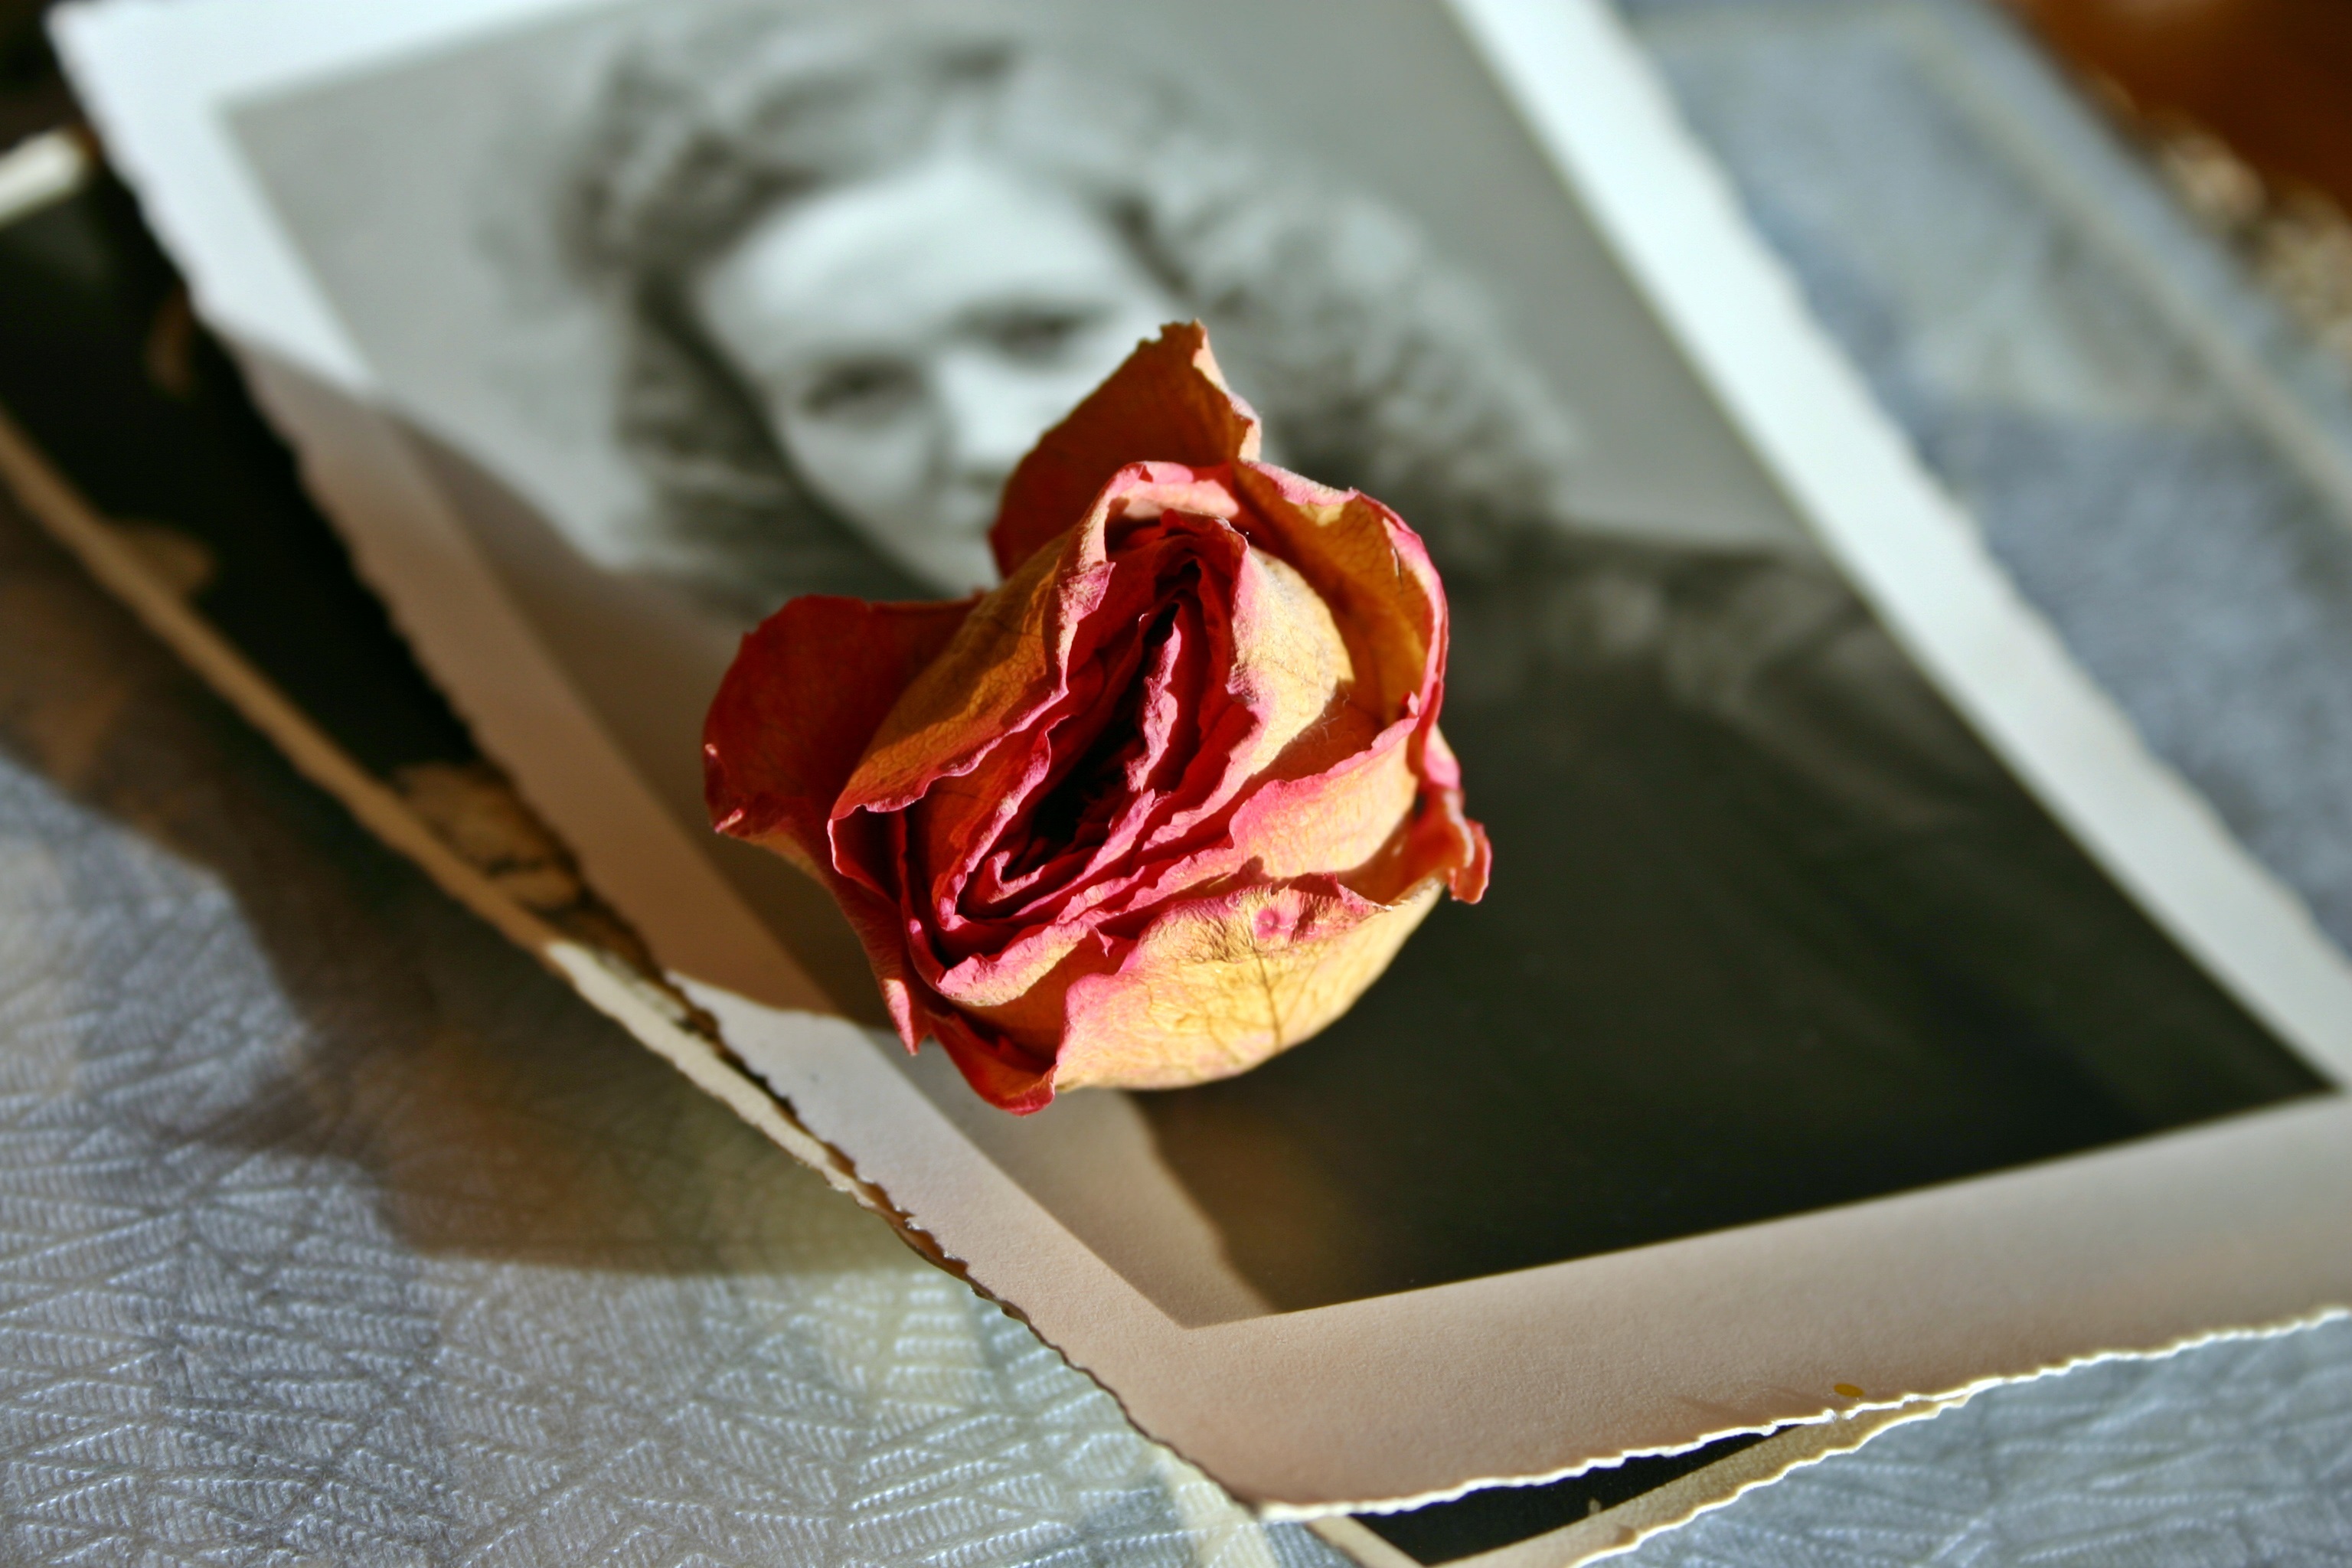
blossom, black and white, plant, girl, woman, photography, antique, retro, leaf, flower, petal, bloom, old, photo, female, rose, portrait, food, red, produce, memory, nostalgia, dried, pink, album, remember, nostalgic, image, past, historically, sweetness, macro photography, photo album, flowering plant, trockenblume, rose family, at that time, old photo, family album, land plant